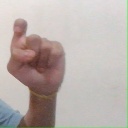
अक्षर: इ